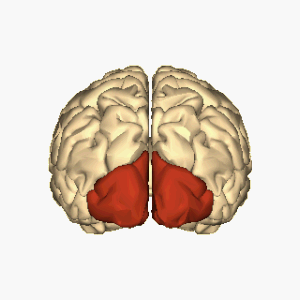
Occipitallap
Occipitallapperne markeret med rødt
Occipitallappen, eller nakkelappen, er den bagerste del af storhjernen. I dette område ligger blandt andet synsområderne, hvoraf det største kaldes primær visuel kortex eller V1.